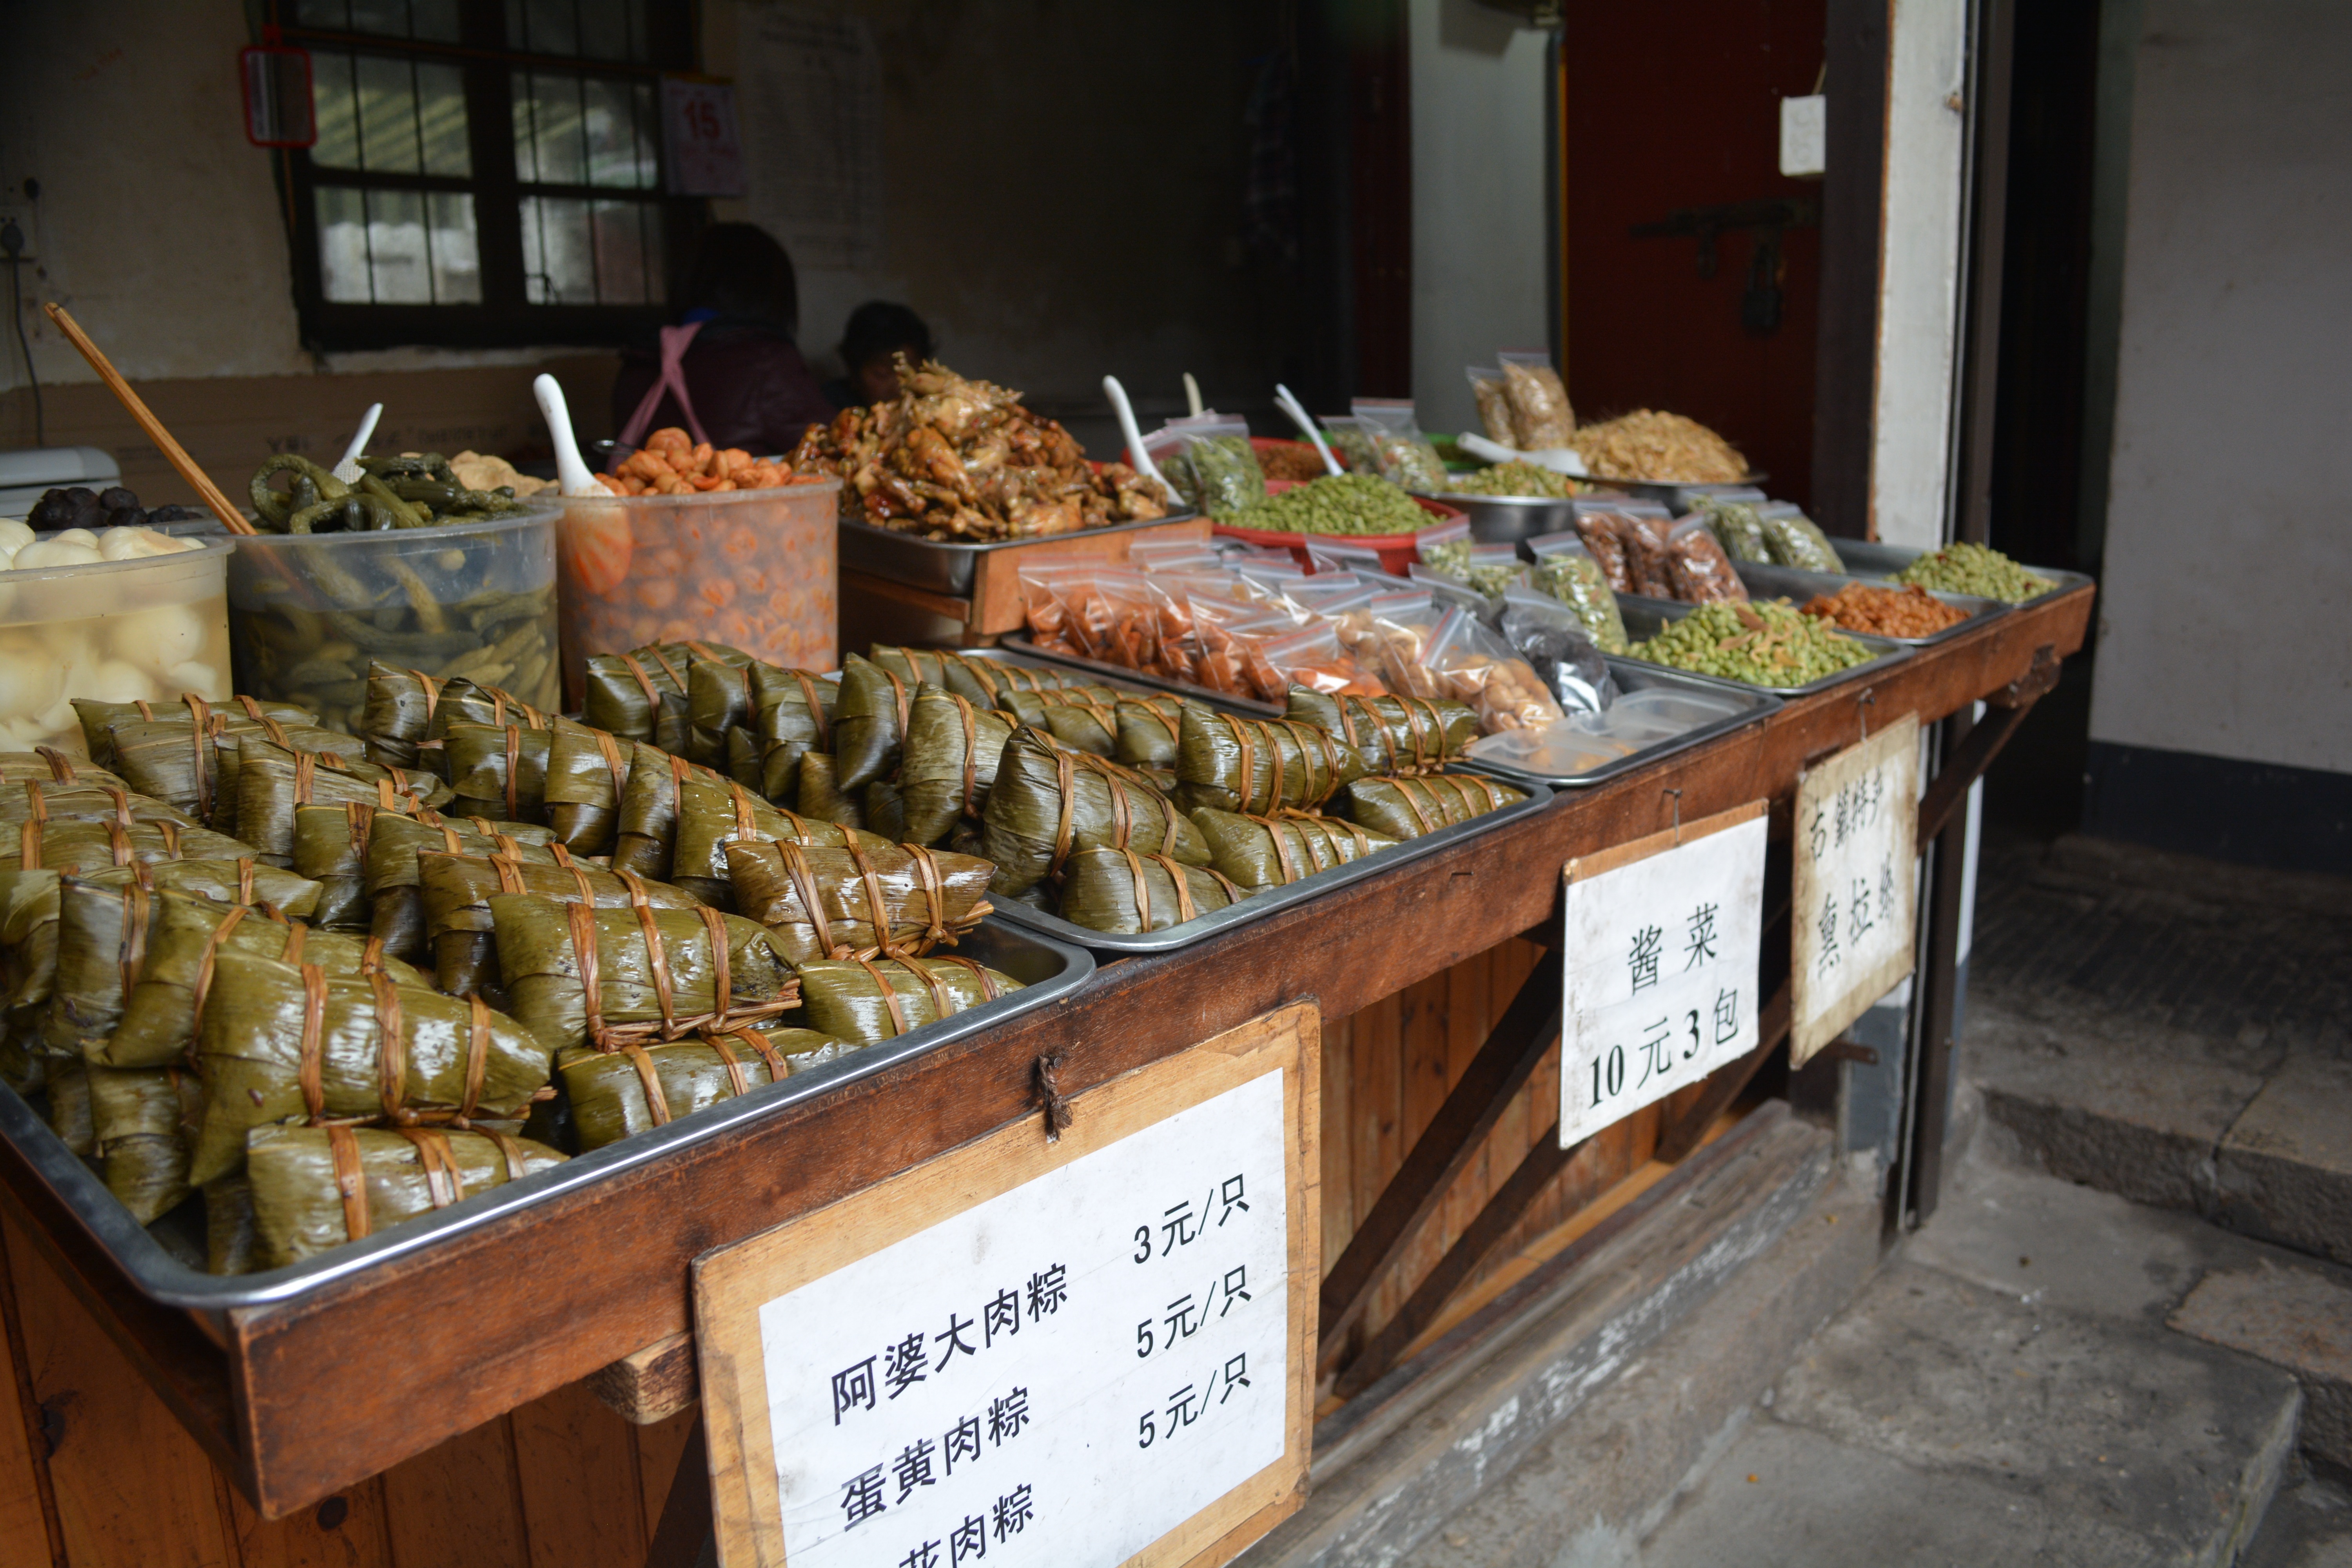
dish, meal, food, market, fish, cuisine, public space, stall, grocery store